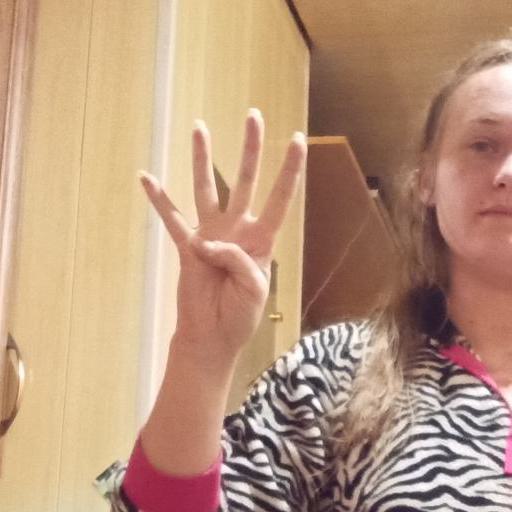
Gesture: four